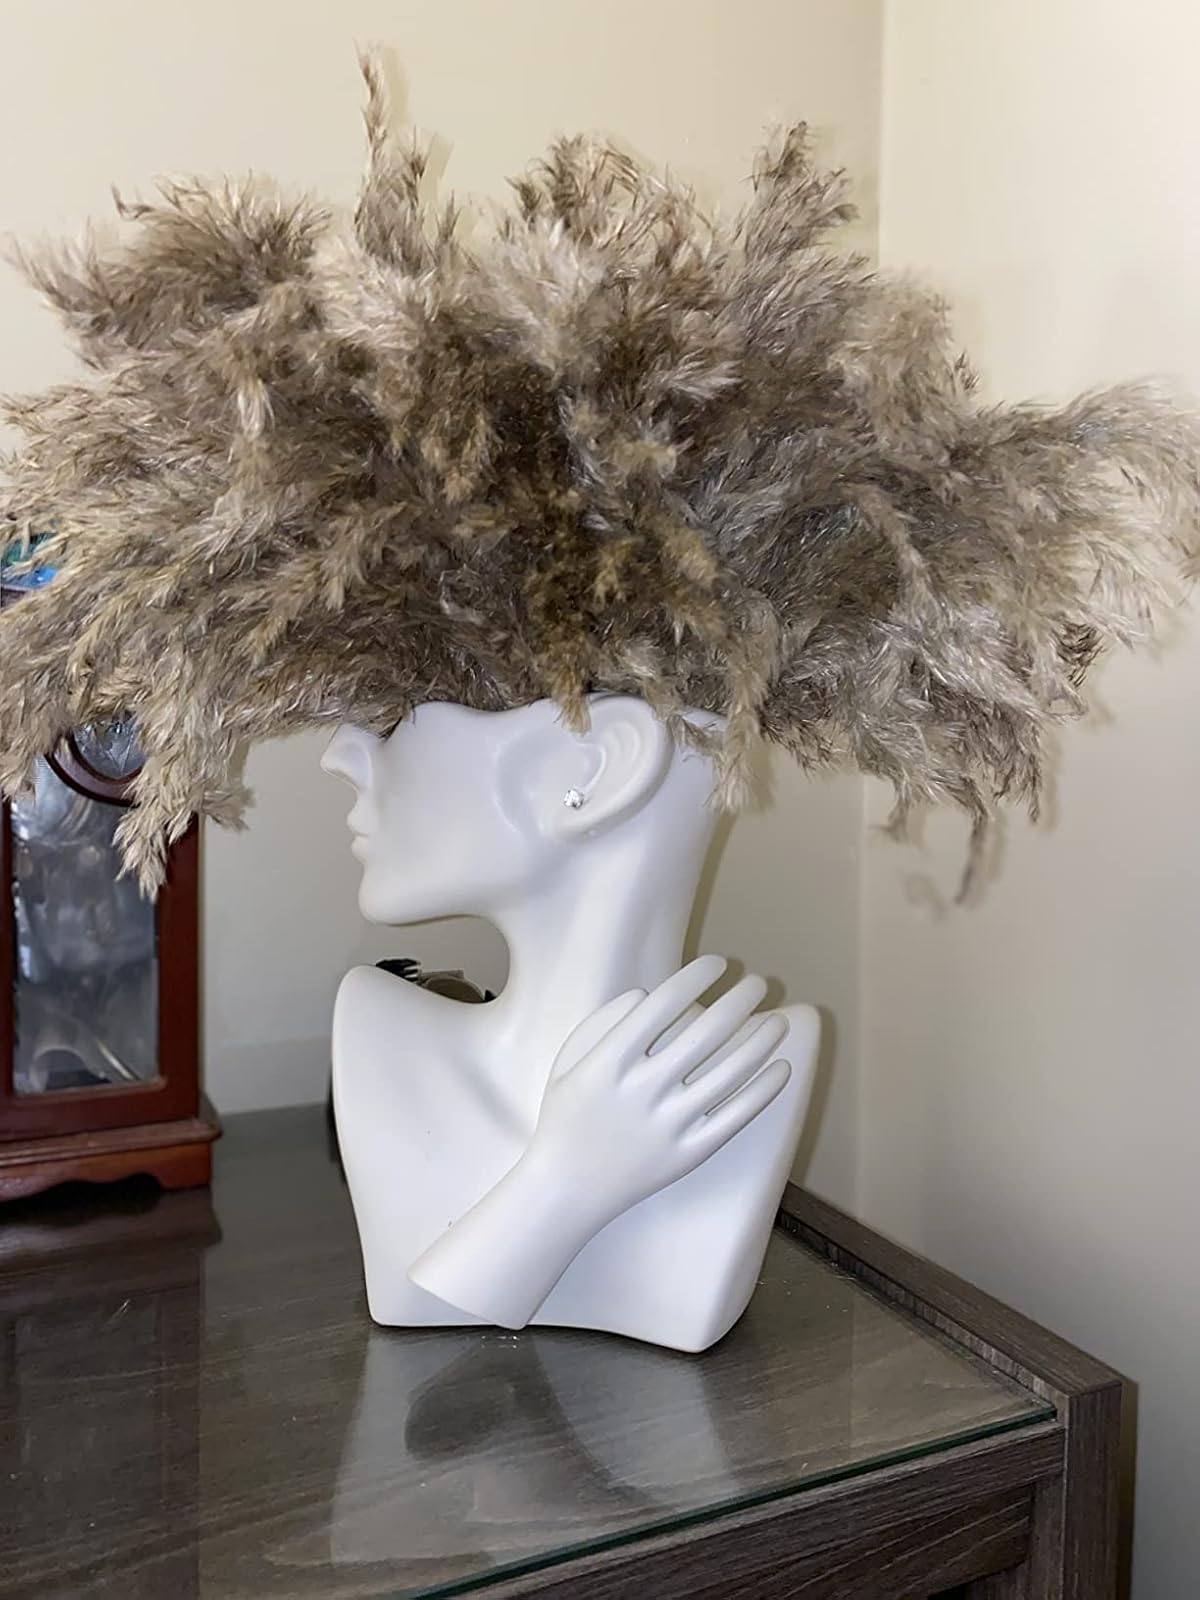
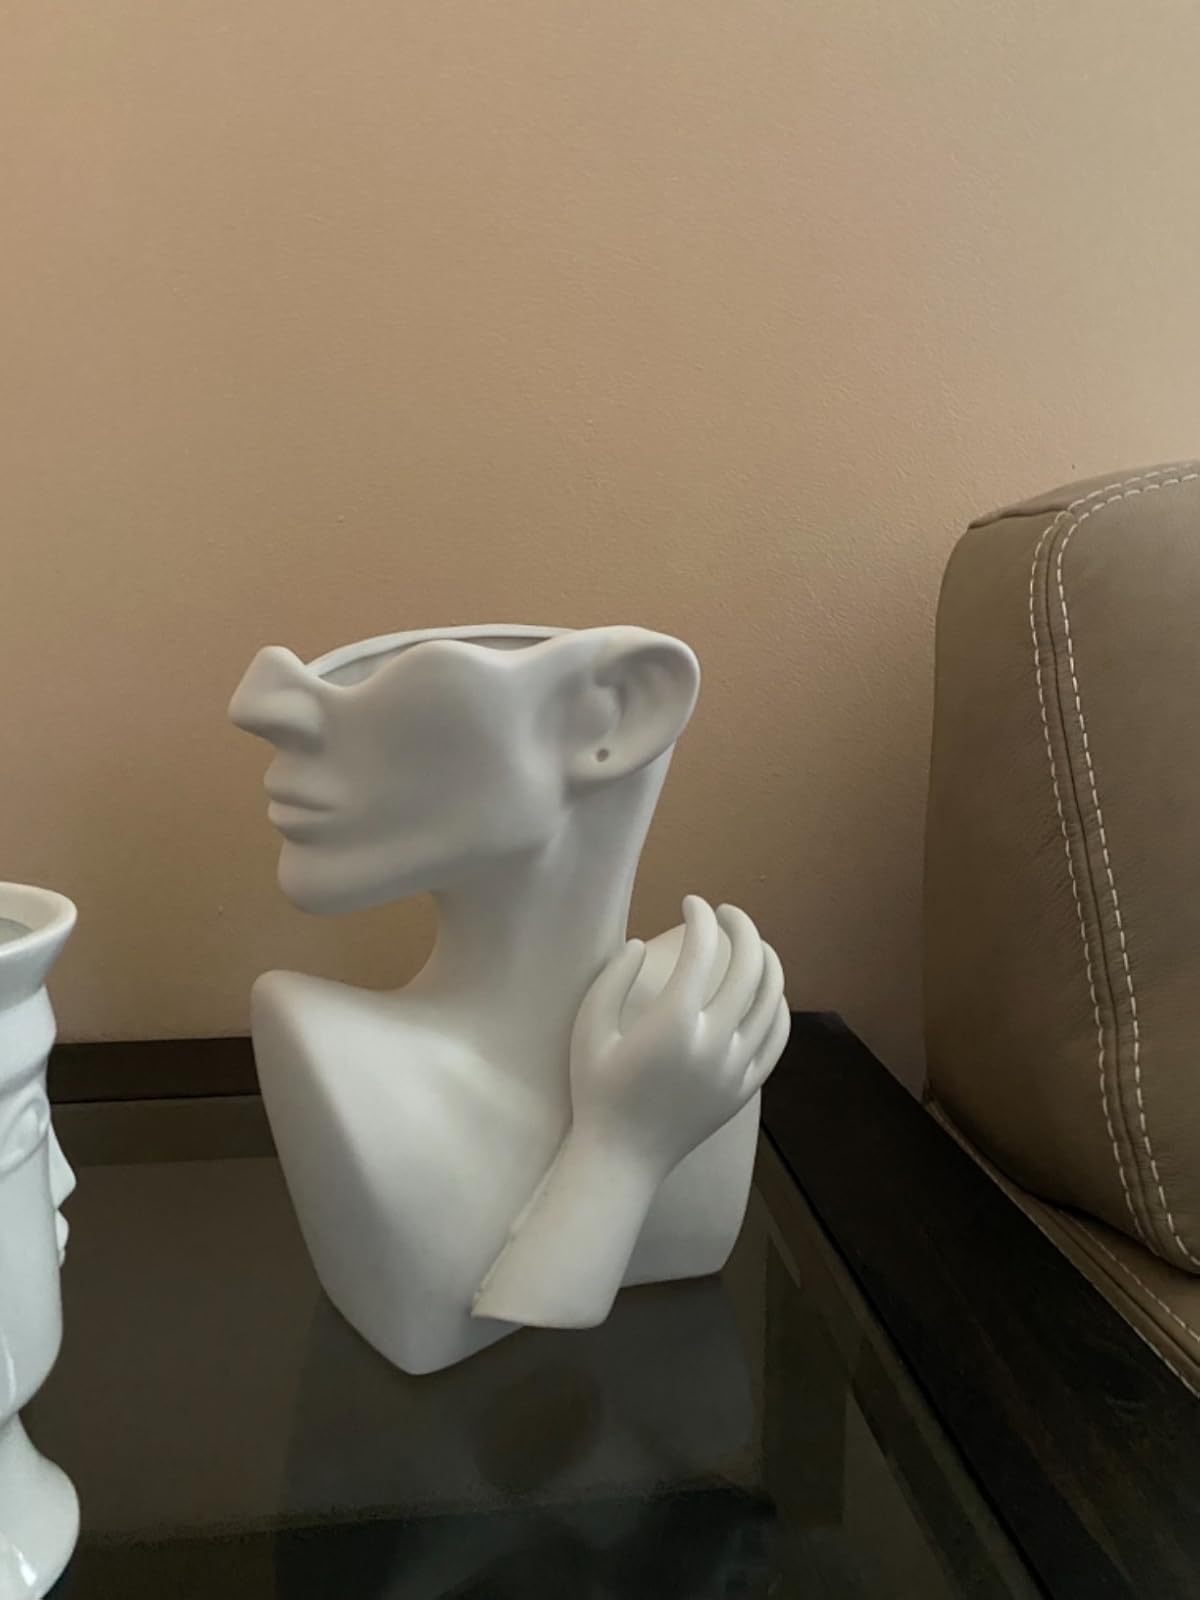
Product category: vase
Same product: yes